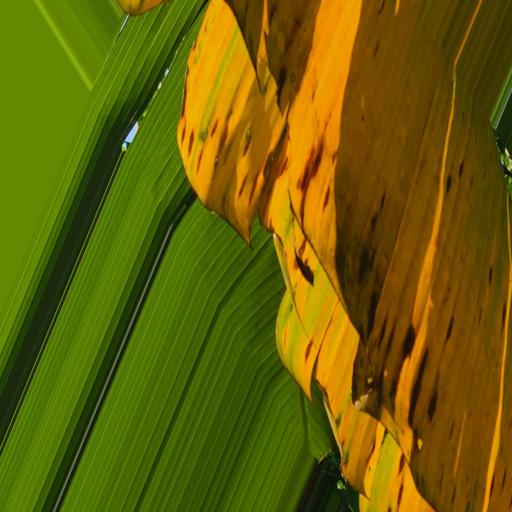
Label: panama_disease